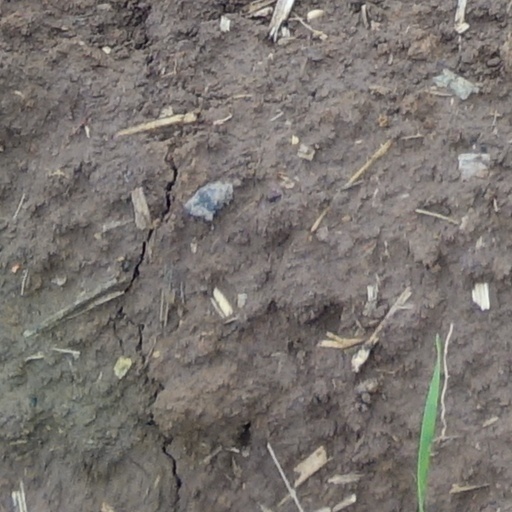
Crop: wheat